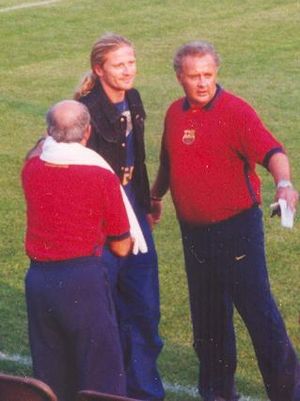
Emmanuel Petit
Petit (centralt) i 2000
Emmanuel Petit er en pensioneret fransk fodboldspiller, der som sin sidste klub spillede for den engelske Premier League-klub Chelsea FC.